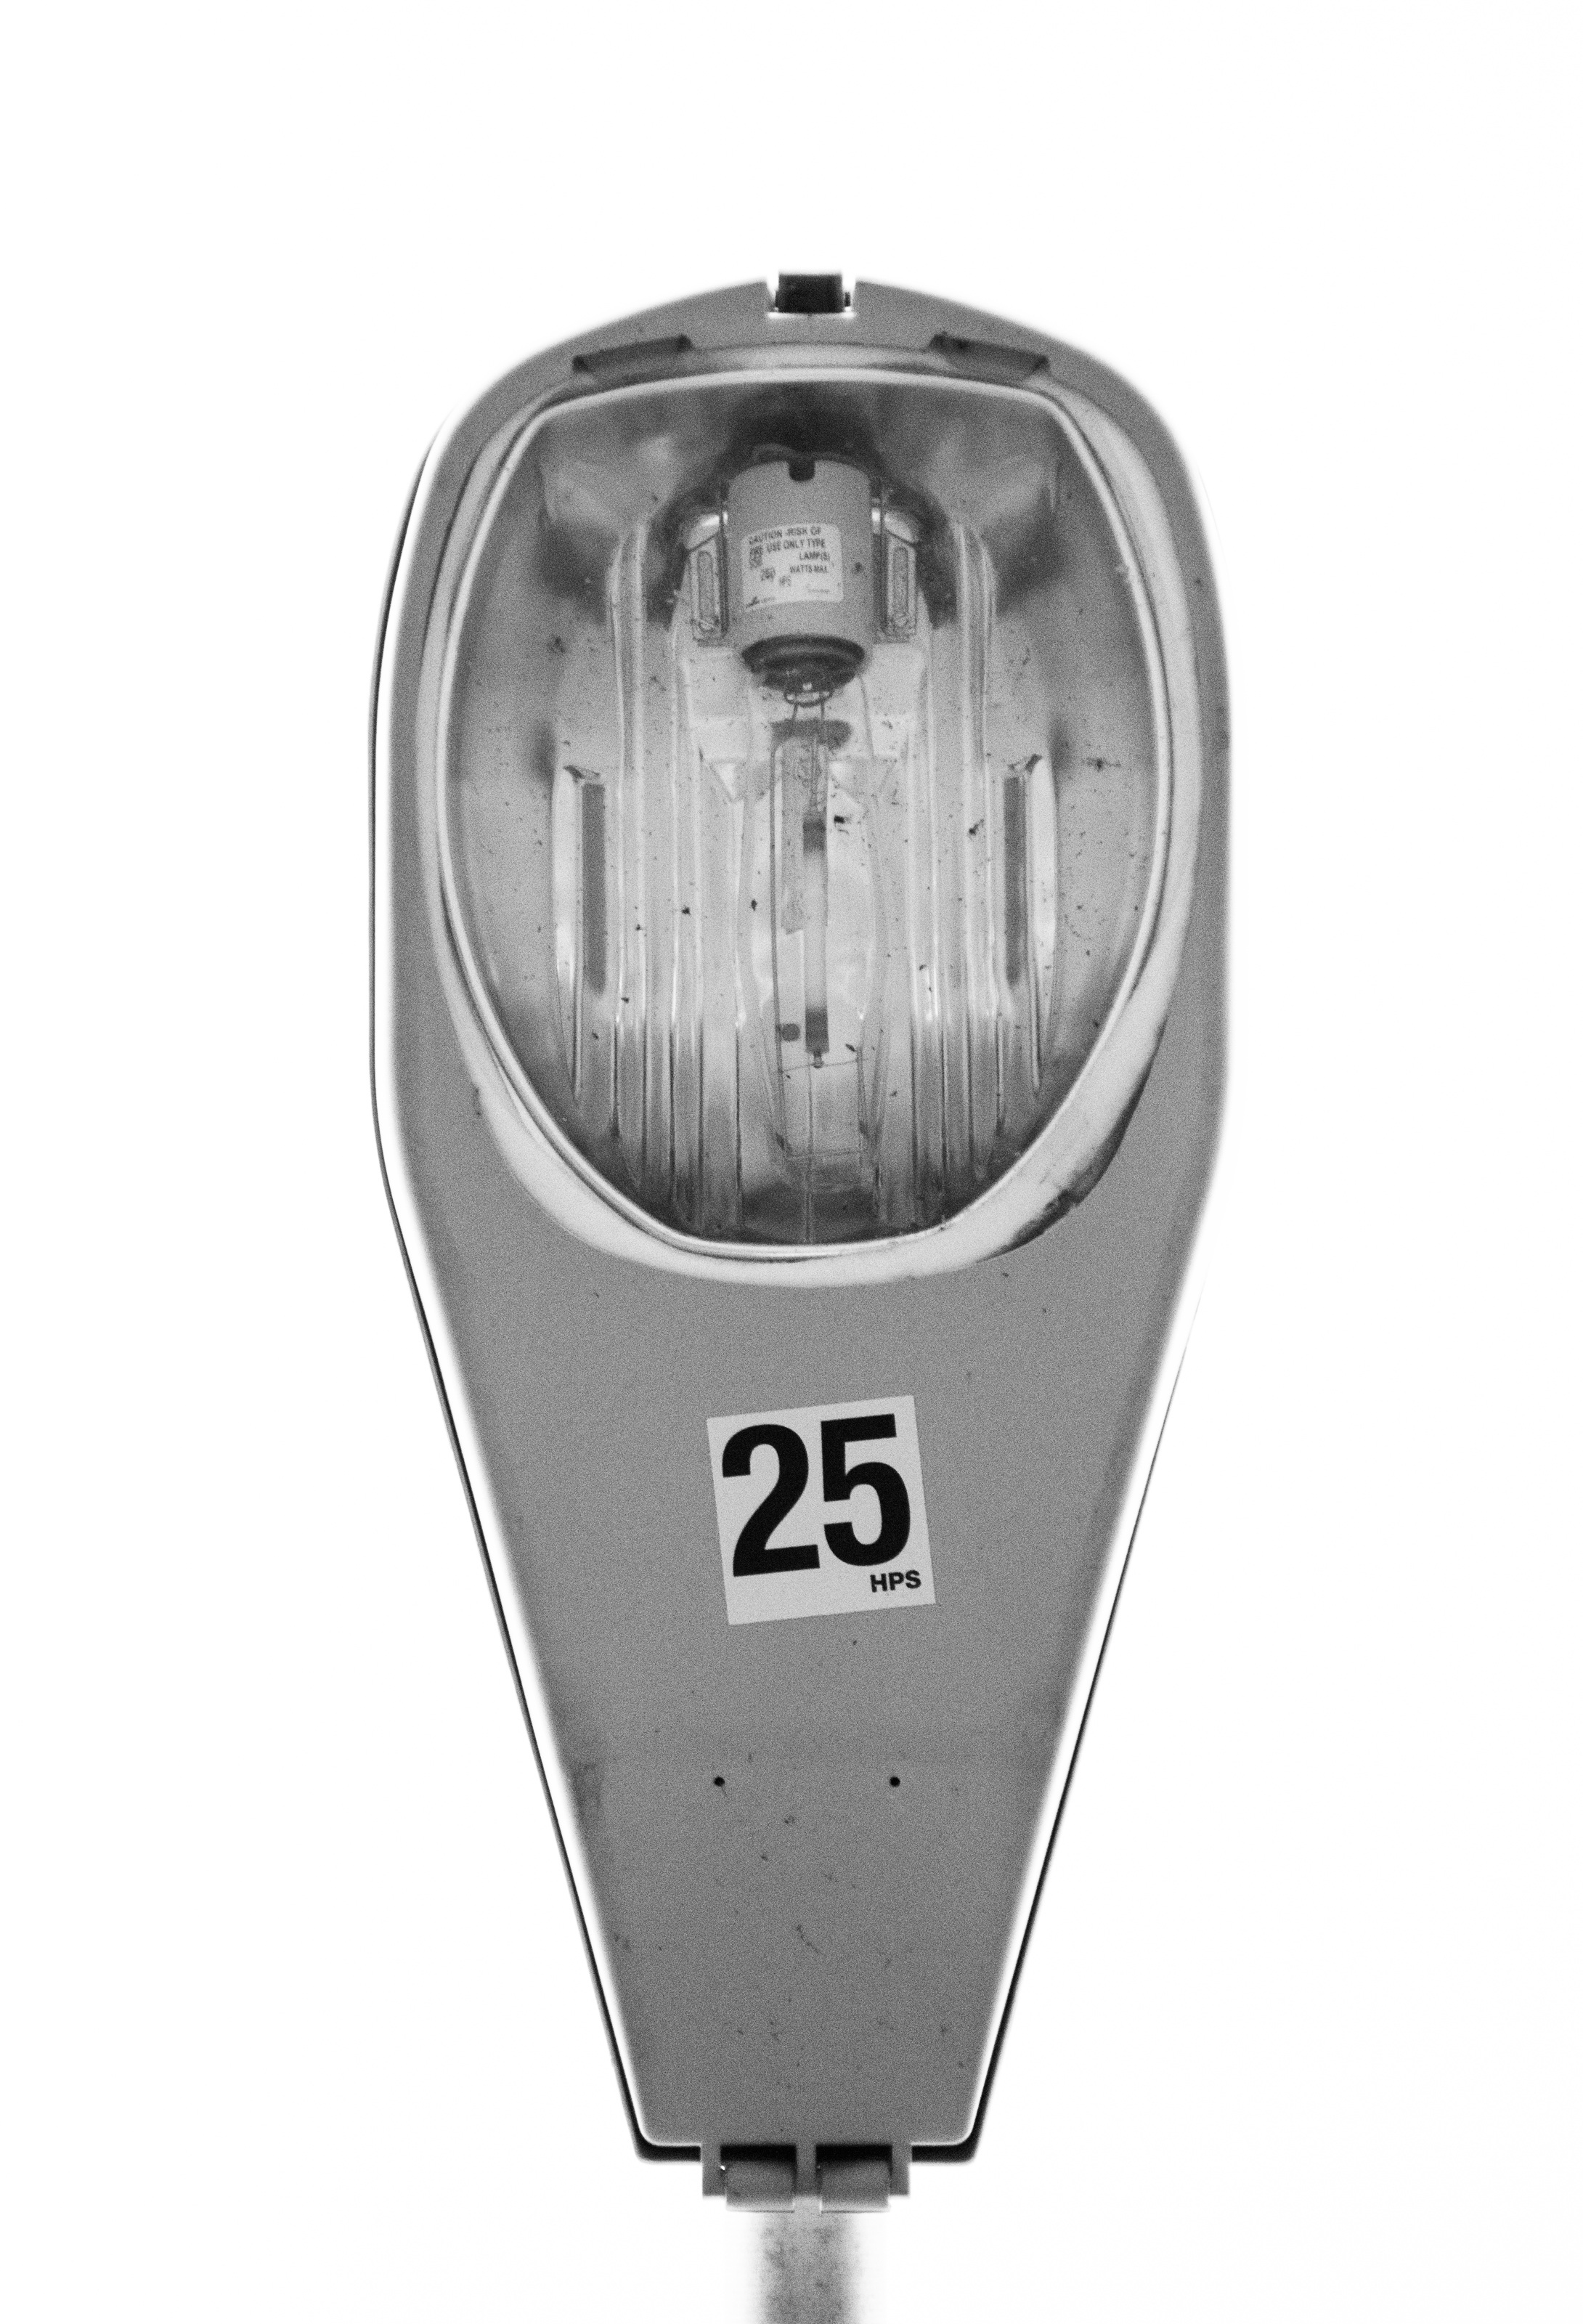
light, lamp, lighting, product, light fixture